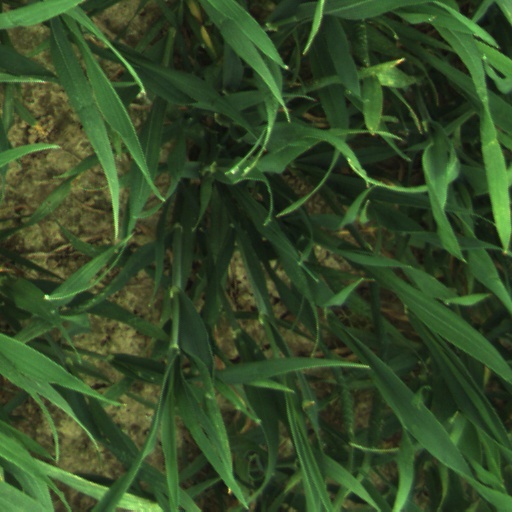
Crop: wheat